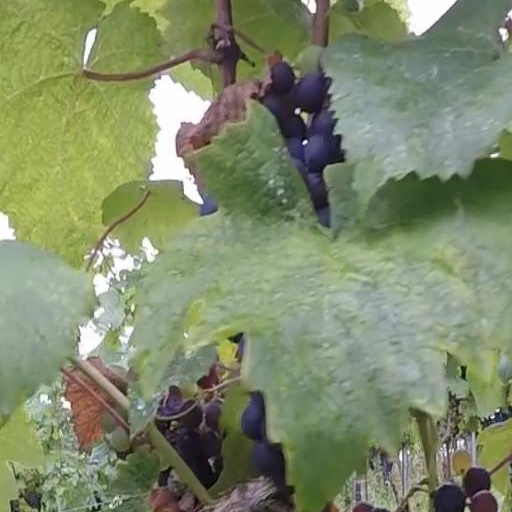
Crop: grape